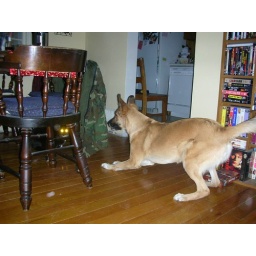
This is my sister's dog Emma and cat Nekko. The cat looks possessed in this pic. :o)